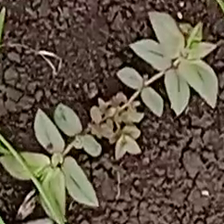
Weed species: Choti_dudhi_(Euphorbia_hirta)